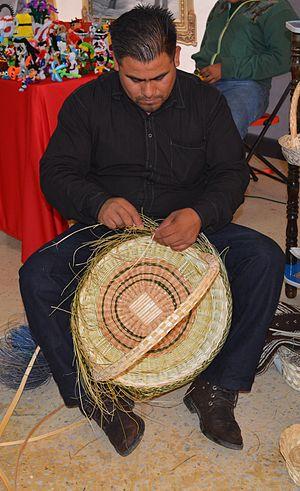
L’artisanat et les arts populaires de l'État de Mexico recouvrent divers types d'articles artisanaux. Bien que ce territoire ne soit pas aussi bien documenté que le travail d'autres États, il s'y produit un certain nombre d'objets remarquables comme la poterie de Metepec, l'orfèvrerie du peuple Mazahua et divers textiles, dont des sarapes et des rebozos tissés à la main et des tapis noués. Il y a dix-sept traditions artisanales reconnues dans l'état, dont celles d'origine préhispanique et celles apportées par les Espagnols après la conquête. Avec l'industrialisation de l'état et l'augmentation de la concurrence des produits moins chers, la production artisanale diminue. Toutefois, un certain nombre d'organismes d'État s'efforcent de promouvoir ces traditions à l'intérieur et à l'extérieur du Mexique.